Jagiellonian tapestries

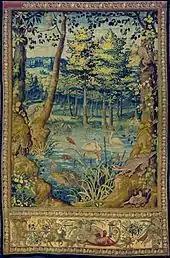
Verdure "An otter with a fish in its mouth", Jan van Tieghem's workshop, ca. 1555.

Biblical tapestries are exhibited in rotation in the chambers on the second floor of the castle, and the tapestries with animals, as well as grotesques with monograms and coats of arms on both floors.